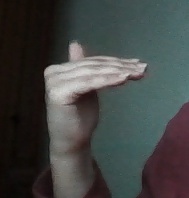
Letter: khaa